Switzerland

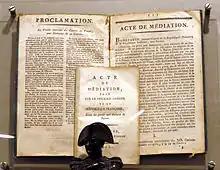
The Act of Mediation was Napoleon's attempt at a compromise between the Ancien Régime and a Republic.

In 1798, the revolutionary French government invaded Switzerland and imposed a new unified constitution. This centralised the government of the country, effectively abolishing the cantons: moreover, Mülhausen left Switzerland and the Valtellina valley became part of the Cisalpine Republic. The new regime, known as the Helvetic Republic, was highly unpopular. An invading foreign army had imposed and destroyed centuries of tradition, making Switzerland nothing more than a French satellite state. The fierce French suppression of the Nidwalden Revolt in September 1798 was an example of the oppressive presence of the French Army and the local population's resistance to the occupation.